Fitzroy Bay (New Zealand)

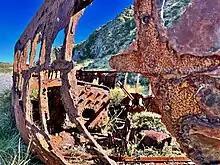
SS Paiaka was wrecked in Fitzroy Bay in 1906 and dug out of the sand in 1987. She now lies beside the cycle/walk track to Baring Head

The rusty remains of the "Paiaka" are now beside the track at the north end of Fitzroy Bay. They were placed there by the Eastbourne Historical Society in 1987. The earliest mention of the steamer seems to have been when she was offered for sale at Evans' Bay as the "Perfect Cure" in 1878. She then had iron plates, was long, . wide, deep, with high-pressure, double-cylinder engines, a 3-bladed diameter screw, able to make up to . In 1881 she was lengthened by for Samuel Brown, a Foxton sawmill owner, who had her rebuilt by David Robertson and Co., of Wellington's Phoenix Foundry, with new engines and boilers (tested up to ). She was then the smallest steamer registered In Wellington, and cleared Customs for Foxton as an iron screw steamer of 14 tons gross, 10 tons net, long and beam. In 1882 "Paiaka" was listed as a new compound screw, extended river steamer. However, she proved unsuitable for the Manawatū River trade, so on 24 July 1886 she arrived back in Wellington as a tug from Foxton, with plans to use her as an excursion vessel. She did a few small jobs, but spent most of her time laid up. By 1896 she was a trawler. In 1905 she was listed as a 10 ton non condensing screw river steamer. She was still being used a trawler in the Sounds in 1906, when her owner, Edward Seager, decided she should go to Wellington to be laid up. She was then ketch rigged and in ballast, but stranded at Fitzroy Bay on 9 July 1906 after her cable parted, and she couldn't steam against the heavy sea and N.N.W. hurricane. Her crew of 2 survived. Her owner later pleaded guilty to putting "Paiaka" to sea without a certificate of survey and received a small fine.